Joseon Army

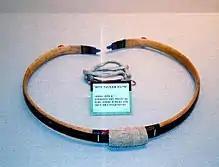
Gakgung, the standard bow for the Joseon Army

The King's Royal Palace Gatekeepers, "Wanggung Sumunjang" (왕궁수문장), or "Sumungun", also known as the Suwonjang or simply the Suwon, were a special unit of the Royal Guards in the Joseon Dynasty of Korea. The Sumungun were responsible for guarding the gates and walls of the five royal palaces and Hanseong's city gates, and would also patrol the surrounding areas to prevent any unauthorized entry. They were highly skilled in martial arts and weaponry, and were trained to use a variety of weapons including swords, spears, and bows. In 1469, King Yejong established the King's Royal Palace Gatekeepers as a separate organization from the main body of the Royal Guards. King Yeongjo established the "Sumunjangcheong" (守門將廳) to manage them. They were recruited from the commoner class and were often referred to as "commoner soldiers" or "lowborn soldiers", as opposed to the aristocratic soldiers who made up the majority of the Royal Guards. Despite their lower social status, the Sumungun were known for their fierce loyalty to the royal family and their skill in combat. The Sumungun were known for their distinctive uniforms, which included a red jacket with black trim and a black hat with a white feather. Their uniforms were designed to be both practical and stylish, and were often decorated with intricate patterns and designs. In addition to their duties as guards, the Sumungun also played a role in various official ceremonies and events within the royal court. For example, they would participate in military parades and other public events, and would also serve as escorts for members of the royal family.